Lions, Tigers and Bears (comics)

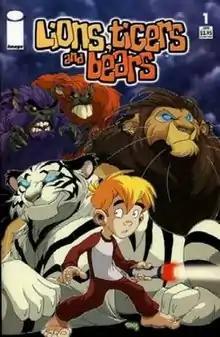
Cover of the first issue (2005 series)

Lions, Tigers and Bears is a comic book series from Image Comics and Hermes Press, created by Mike Bullock with artwork by Jack Lawrence, Paul Gutierrez, Michael Metcalf, Mike Wieringo and Bob Pedroza. The phrase "Lions, tigers and bears" is said by the Scarecrow and Tin Man (to which Dorothy Gale replies "Oh my!") in the 1939 film "The Wizard of Oz".